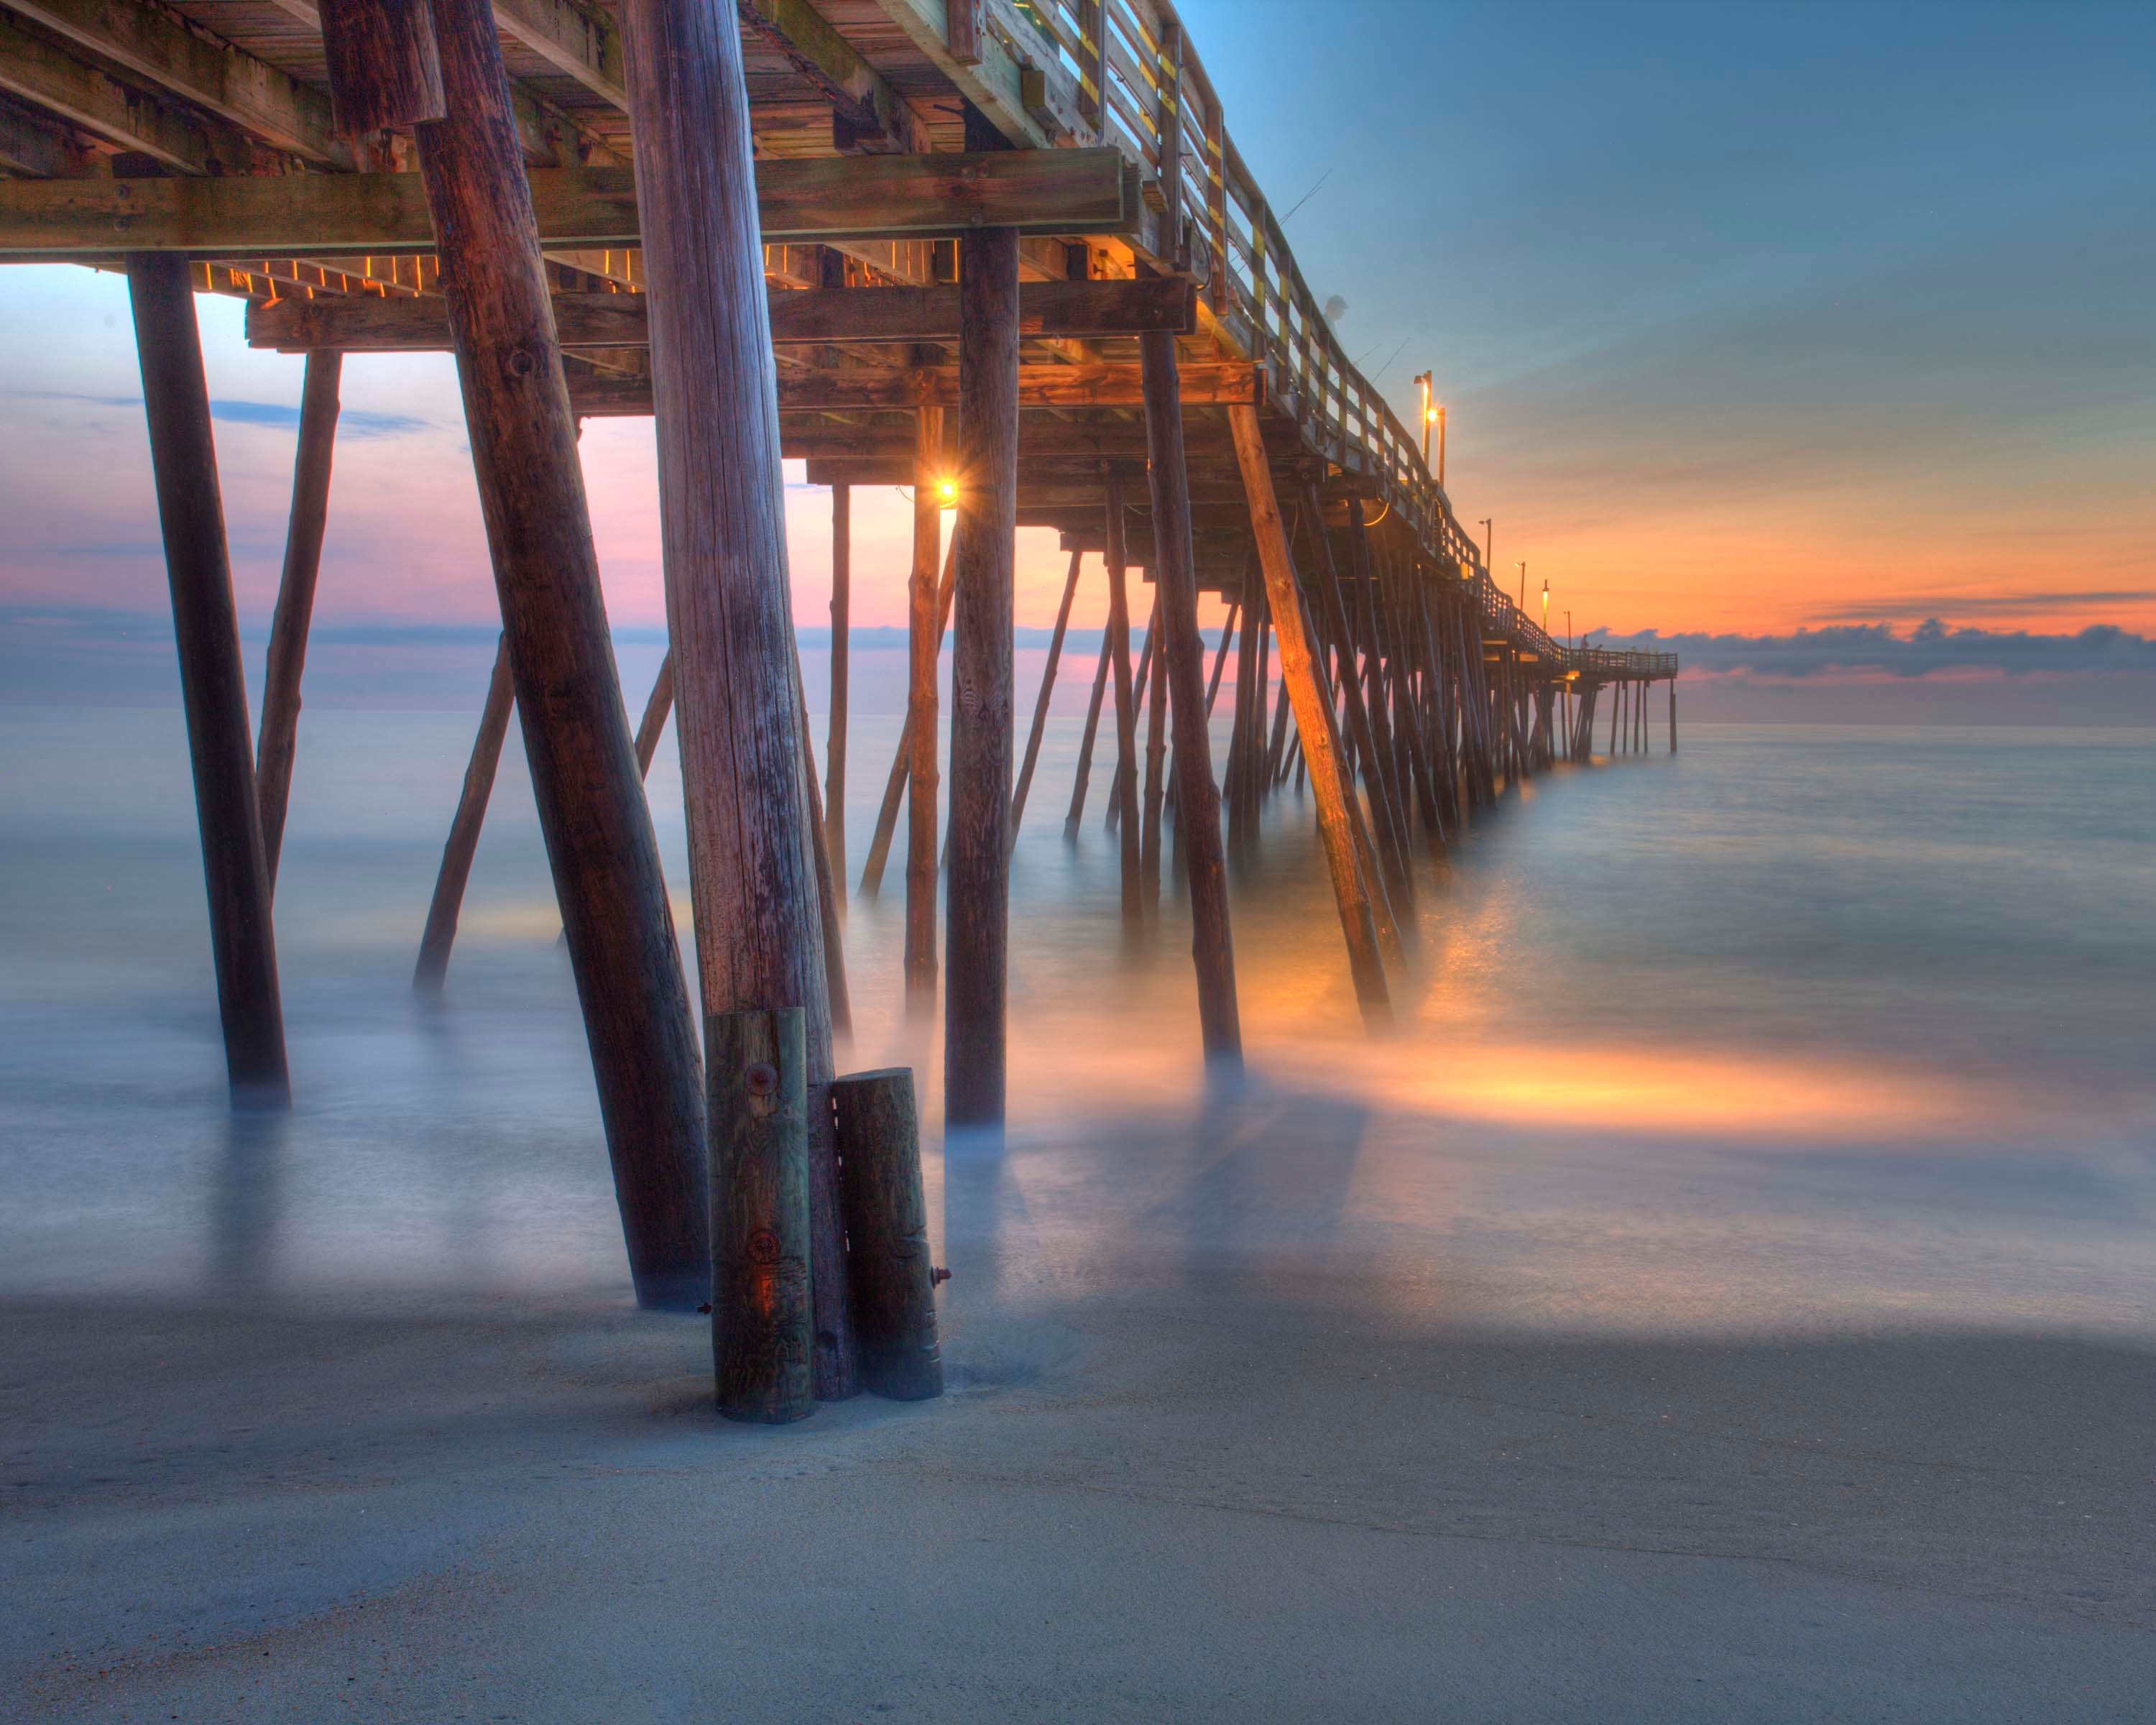
beach, sea, coast, water, ocean, horizon, boardwalk, sunrise, sunset, bridge, sunlight, morning, shore, wave, dawn, pier, walkway, vacation, dusk, evening, reflection